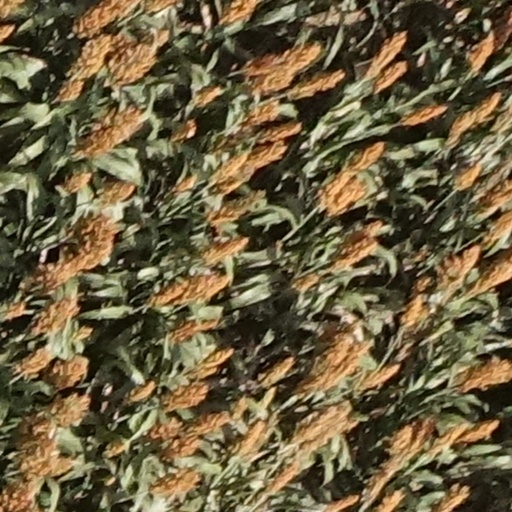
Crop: sorghum